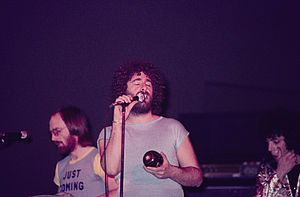
Kevin Godley
Kevin Godley, 1976
Kevin Godley er en engelsk trommeslager, kendt for sin tid i Godley & Creme og 10cc. Men han har også optrådt i andre grupper, eller som solist.